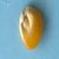
Maize quality: Good